Question: Please indicate a possible affordance area of scissors that can be used for holding
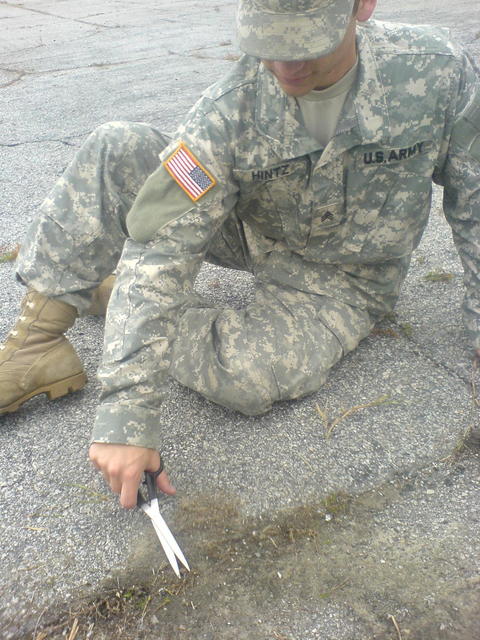
Answer: [119.5, 450.5, 166.5, 501.5]